Cyanoacrylate

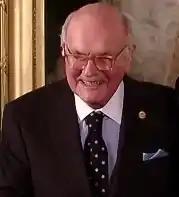
Harry Wesley Coover Jr. shortly before being awarded the National Medal of Technology and Innovation in 2010

The original patent for cyanoacrylate was filed in 1947 by the B.F. Goodrich Company as an outgrowth of a search for materials suitable for clear plastic gun sights for the war effort. In 1942, a team of scientists headed by Harry Coover Jr. stumbled upon a formulation that stuck to everything with which it came in contact. The team quickly rejected the substance for the wartime application, but in 1951, while working as researchers for Eastman Kodak, Coover and a colleague, Fred Joyner, rediscovered cyanoacrylates, then applied for a patent in 1954 which was issued in 1956. The two had realized its true commercial potential, and a form of the adhesive was first sold in 1958 under the name "Eastman #910" (later "Eastman 910").